List of birds of Manitoba

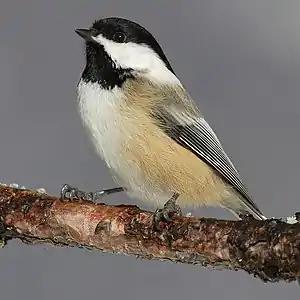
Black-capped chickadee

Shrikes are passerine birds known for the habit of catching other birds and small animals and impaling the uneaten portions of their bodies on thorns. A shrike's beak is hooked, like that of a typical bird of prey.